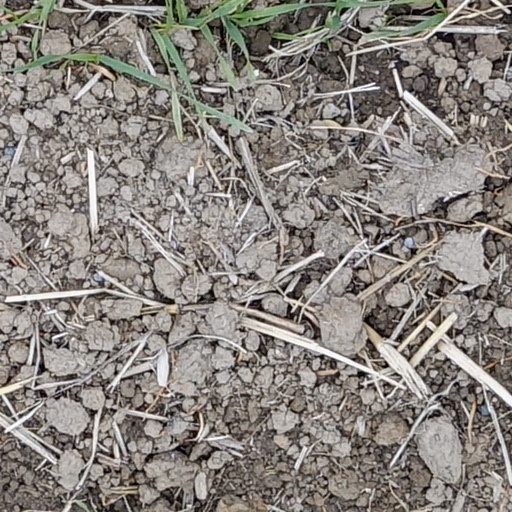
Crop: wheat